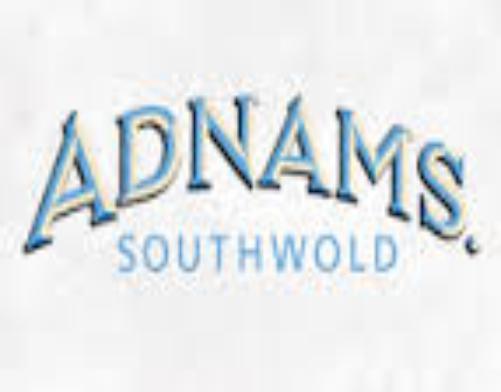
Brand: Adnams
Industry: Food